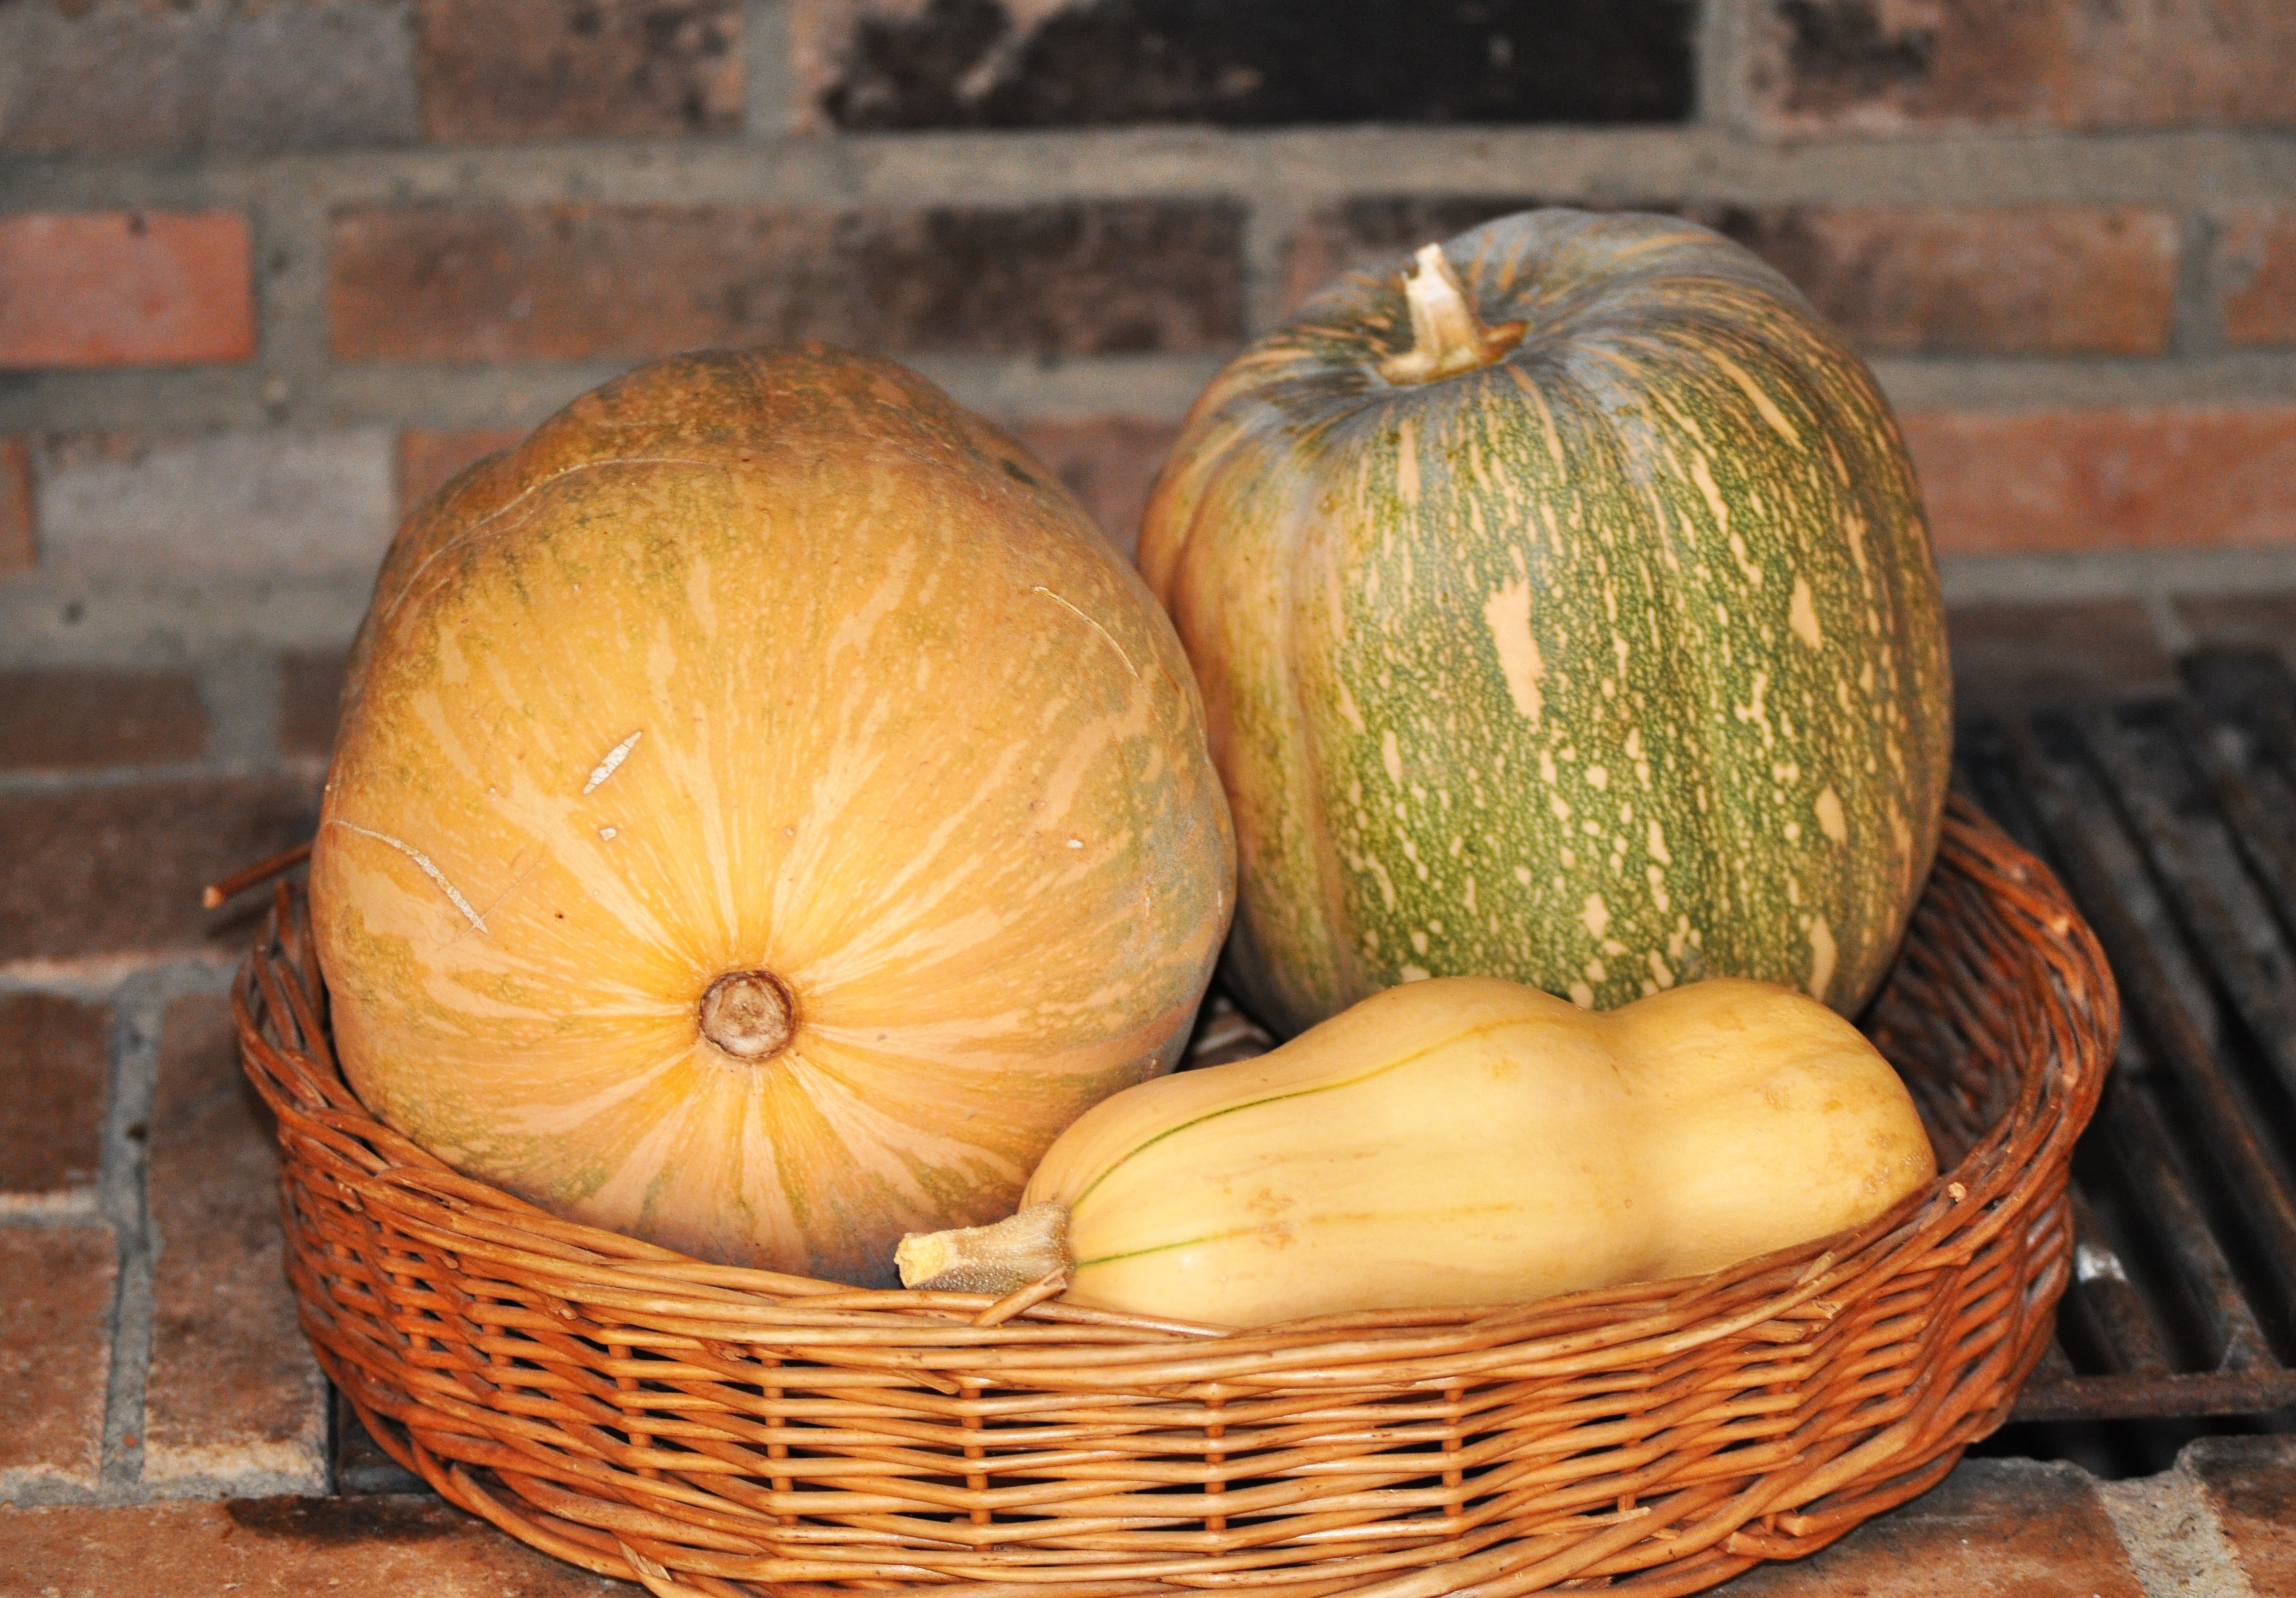
plant, food, harvest, produce, vegetable, autumn, pumpkin, basket, still life, gourd, coconut, calabaza, carving, pumpkins, cucurbita, flowering plant, winter squash, land plant